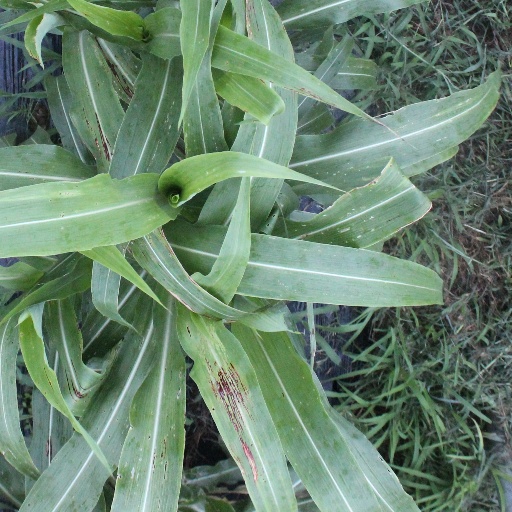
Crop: sorghum